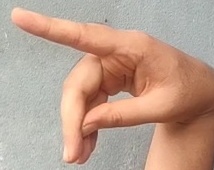
ASL sign: P